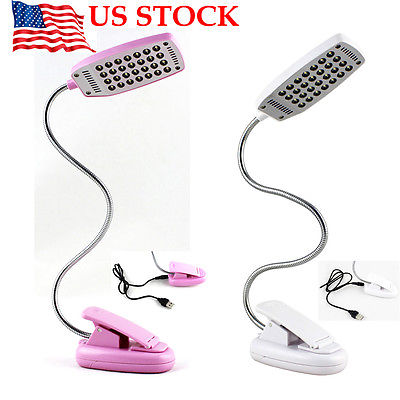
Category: lamp